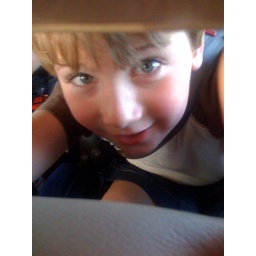
Looking through the car seat headrest at my mom over the summer.